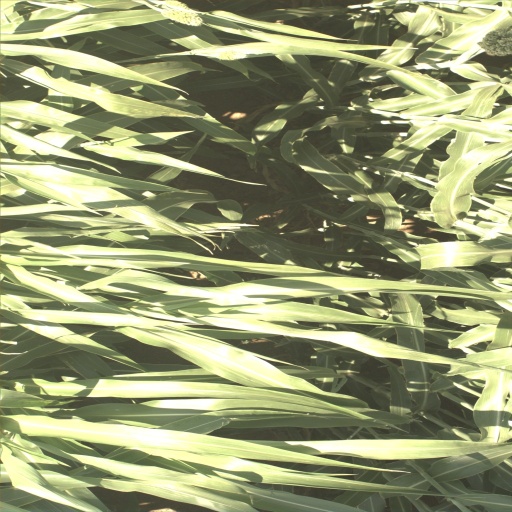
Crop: sorghum